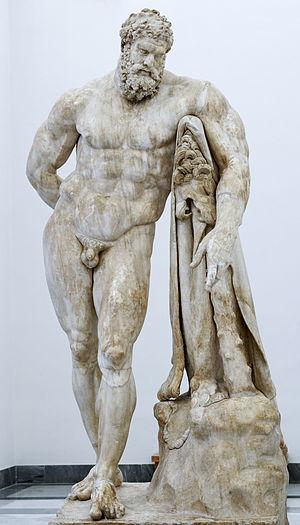
Statue d'Hercule au repos, portant des fruits dans la main droite. Copie romaine de l'époque impériale d'après un original grec de la période hellénistique ancienne
Les thermes de Caracalla, inaugurés à Rome sous l’empereur romain Caracalla en 216 ap. J.-C., sont les plus grands et les plus luxueux thermes romains réalisés jusqu'alors, même s'ils sont dépassés par la suite. En plus des équipements concernant directement les bains, ce complexe propose des activités variées, ce qui explique sa taille gigantesque. Une superficie de plus de onze hectares, de la place pour 1 600 baigneurs et 64 citernes de 80 000 litres chacune. C'est aujourd'hui l'édifice thermal le mieux conservé de l'Empire romain. Les ruines qui demeurent encore à Rome ont conservé leur aspect colossal.
L’Hercule Farnèse est un type statuaire dont l'original est une sculpture grecque antique attribuée à Lysippe.
Le musée archéologique national de Naples est un musée principalement consacré à l'antiquité classique qui rassemble une des plus riches collections gréco-romaines existant au monde. Il est considéré comme l'un des plus importants musées archéologiques du monde, voire le plus important en termes d'histoire romaine. Sa surface d'exposition totale est de 12 650 m².